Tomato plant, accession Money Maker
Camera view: tilt-top (135 deg); turntable rotation: 330 degrees
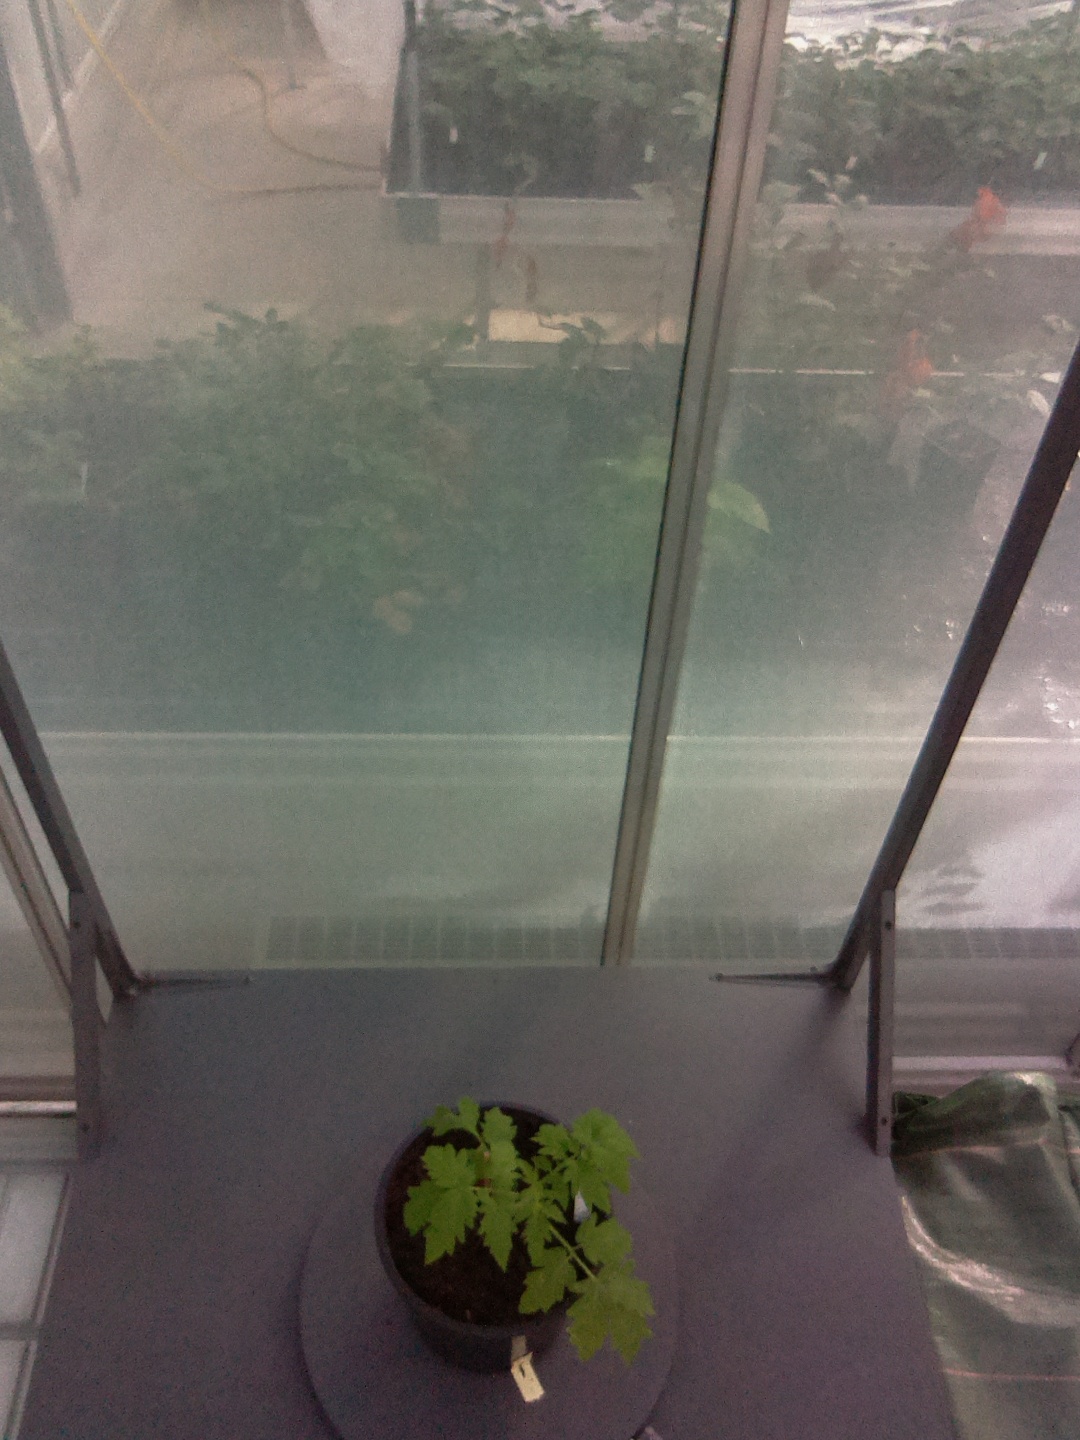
BBCH growth stage 13: 6 of true leaves visible